Simple Plan

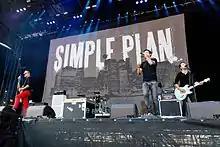
 David Desrosiers, Chuck Comeau, Pierre Bouvier, and Sébastien Lefebvre performing in 2015

Simple Plan is a Canadian rock band formed in Montreal, Quebec, in 1999. The band's current lineup consists of Pierre Bouvier (lead vocals, studio bass guitar), Chuck Comeau (drums), Jeff Stinco (lead guitar), and Sébastien Lefebvre (rhythm guitar, backing vocals). David Desrosiers (bass guitar, backing vocals) joined the band in early 2000 and left in July 2020.